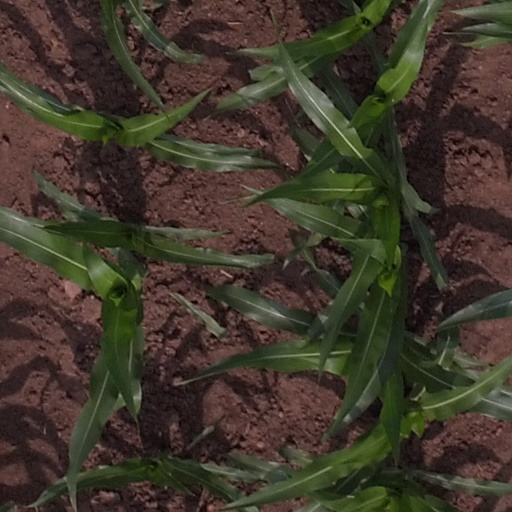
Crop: maize; corn